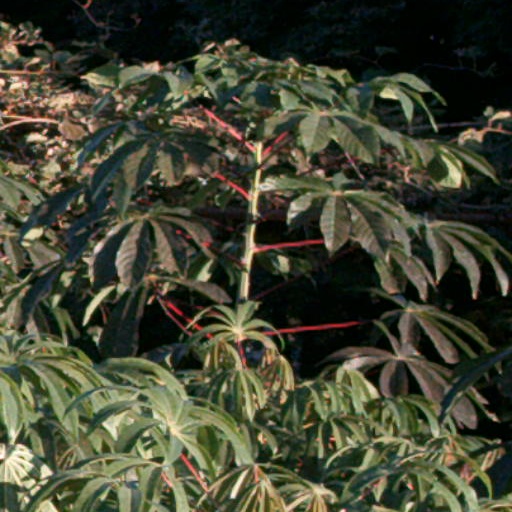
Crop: cassava